Blue Bird Corporation

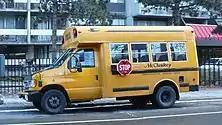
Blue Bird/ MB-IV on a Ford E-350 chassis

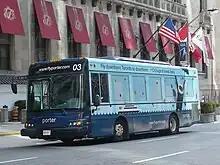
Blue Bird Ultra LF bus

During the 1990s, Blue Bird would enter into several joint ventures as part of its school bus production, for both small and full-size school buses.